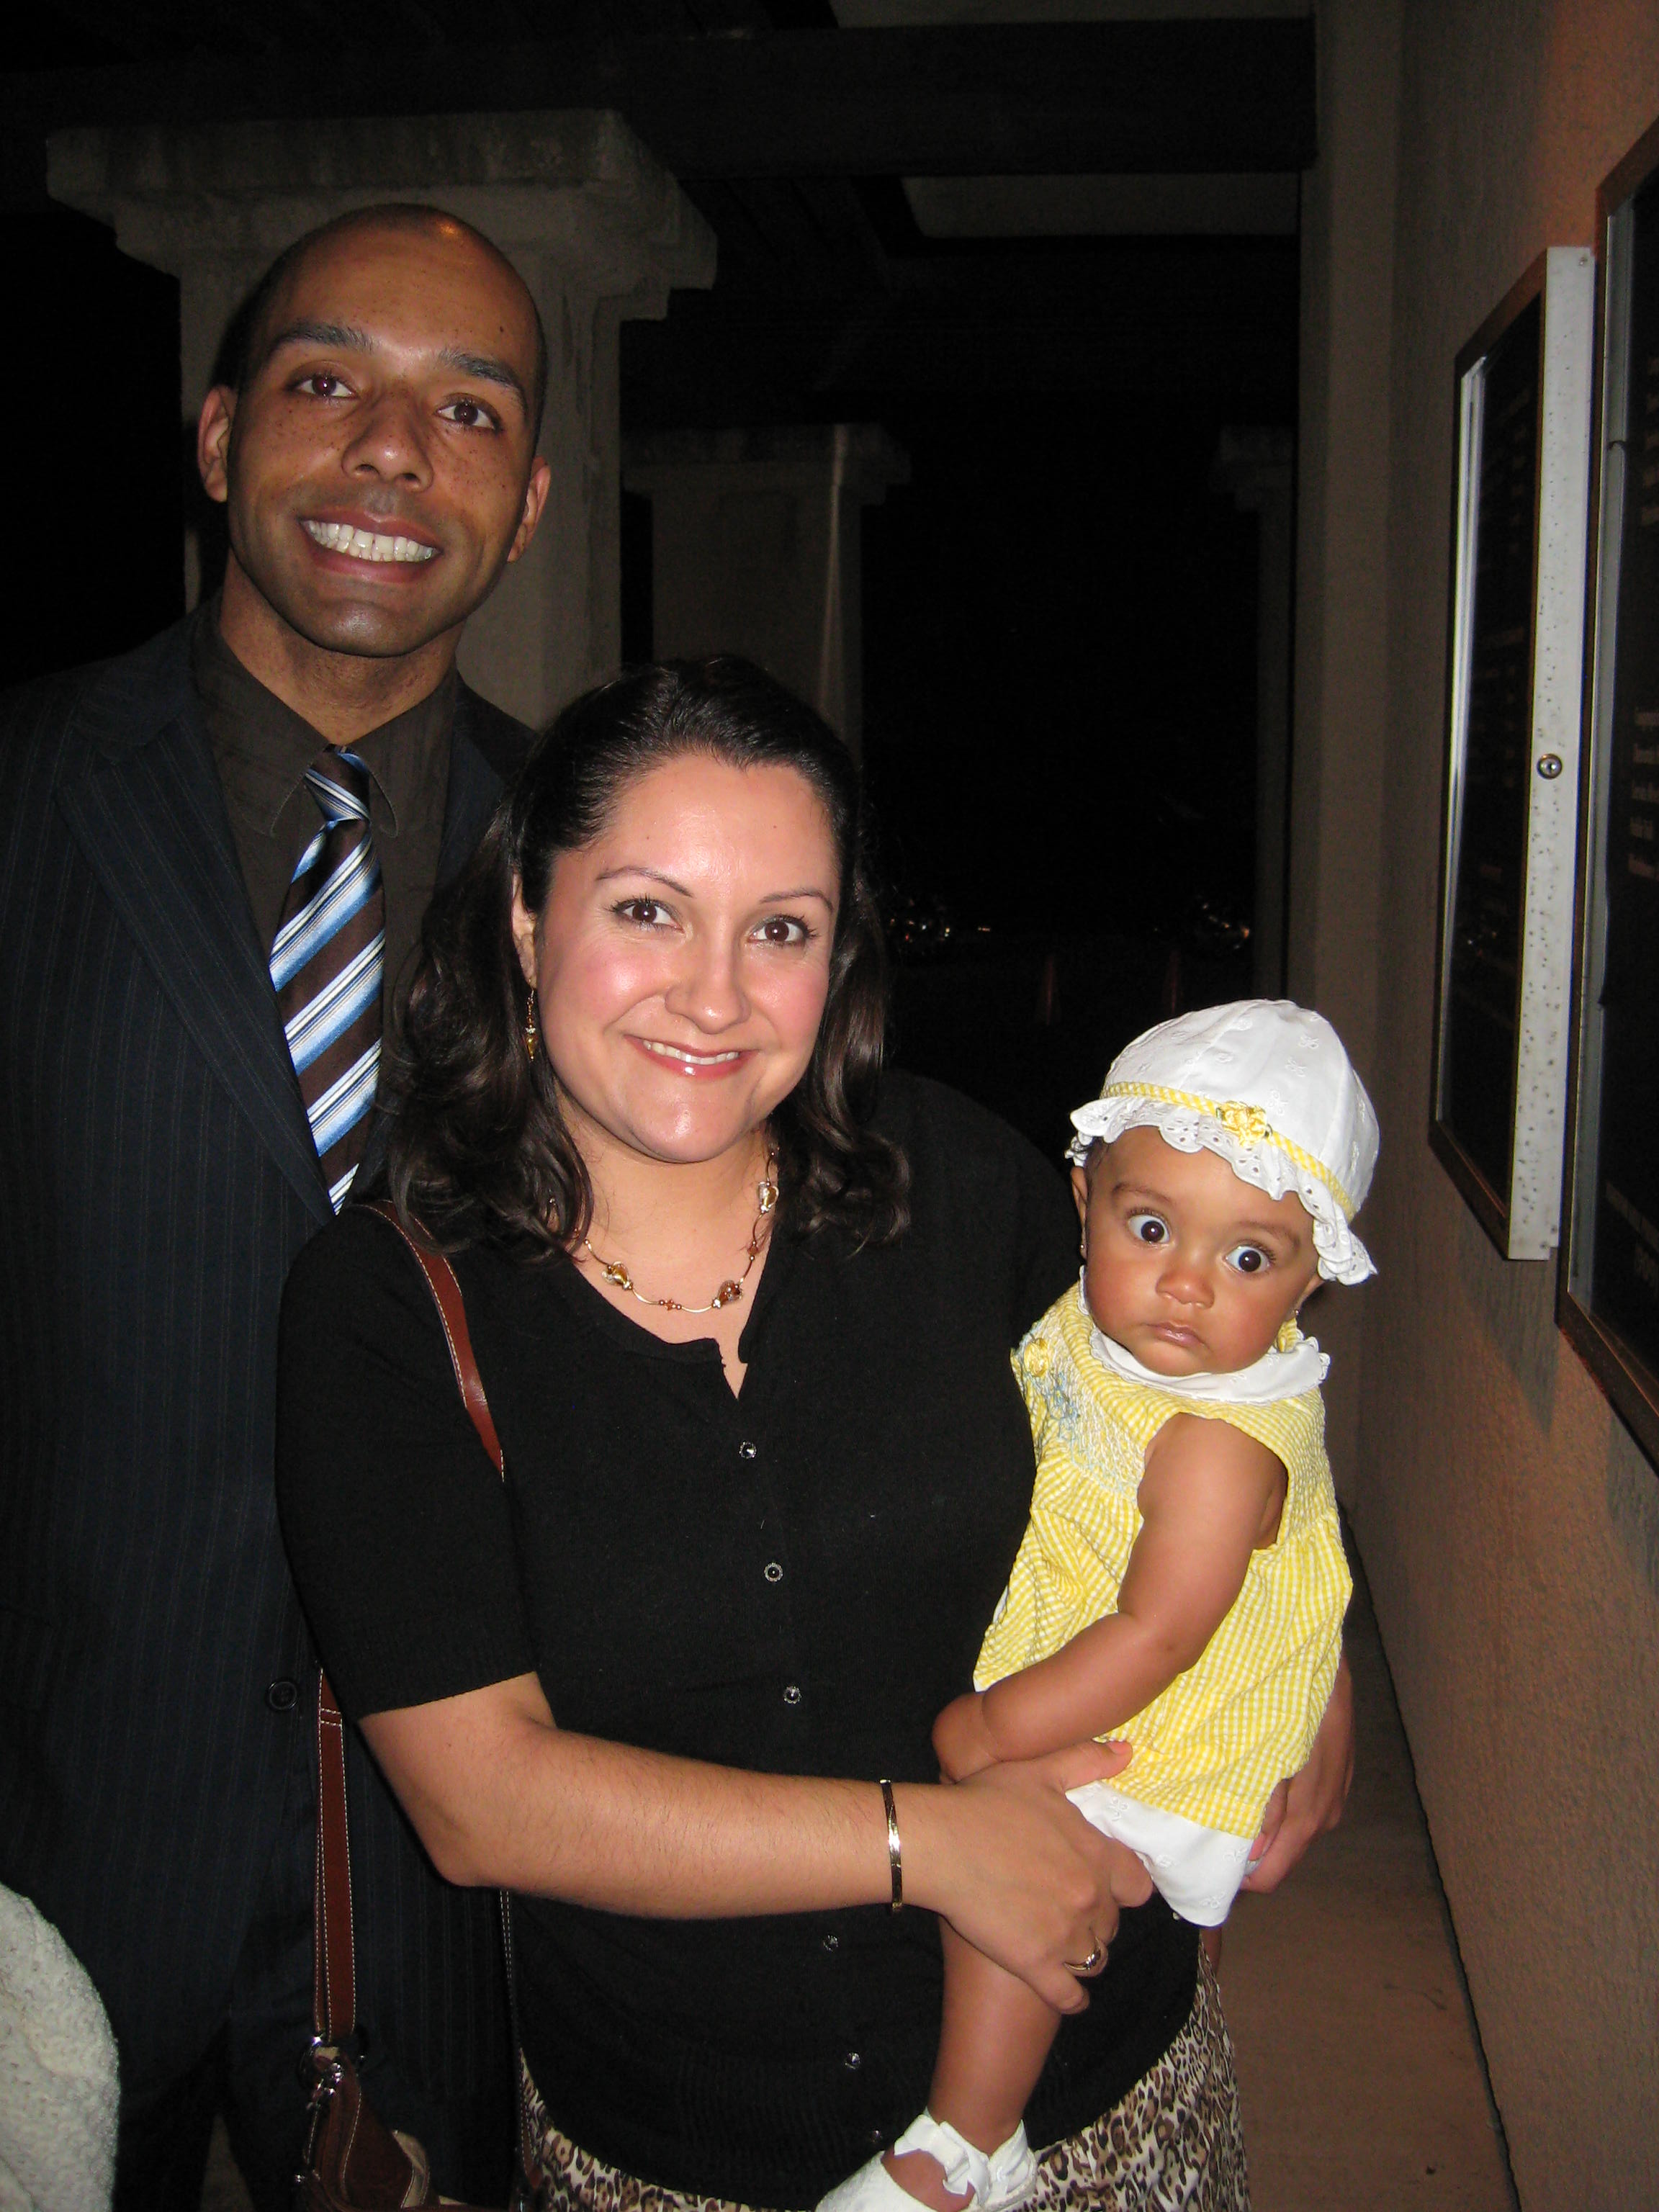
people, love, father, couple, romance, child, marriage, smile, family, creativecommons, mother, happy, relationship, multi, couples, daughter, racial